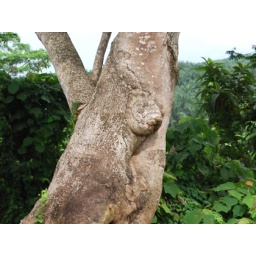
A bear-like tree near Kellie's castle